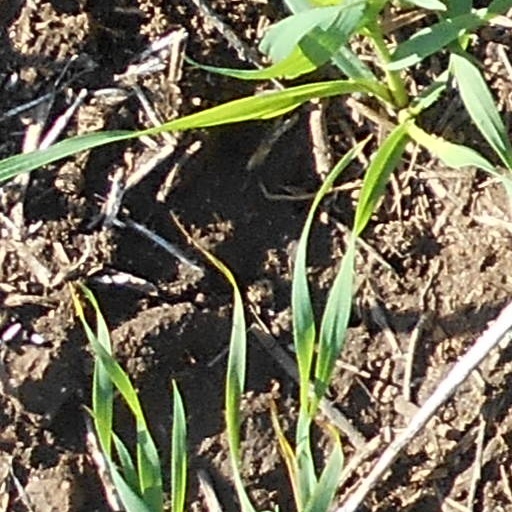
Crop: wheat